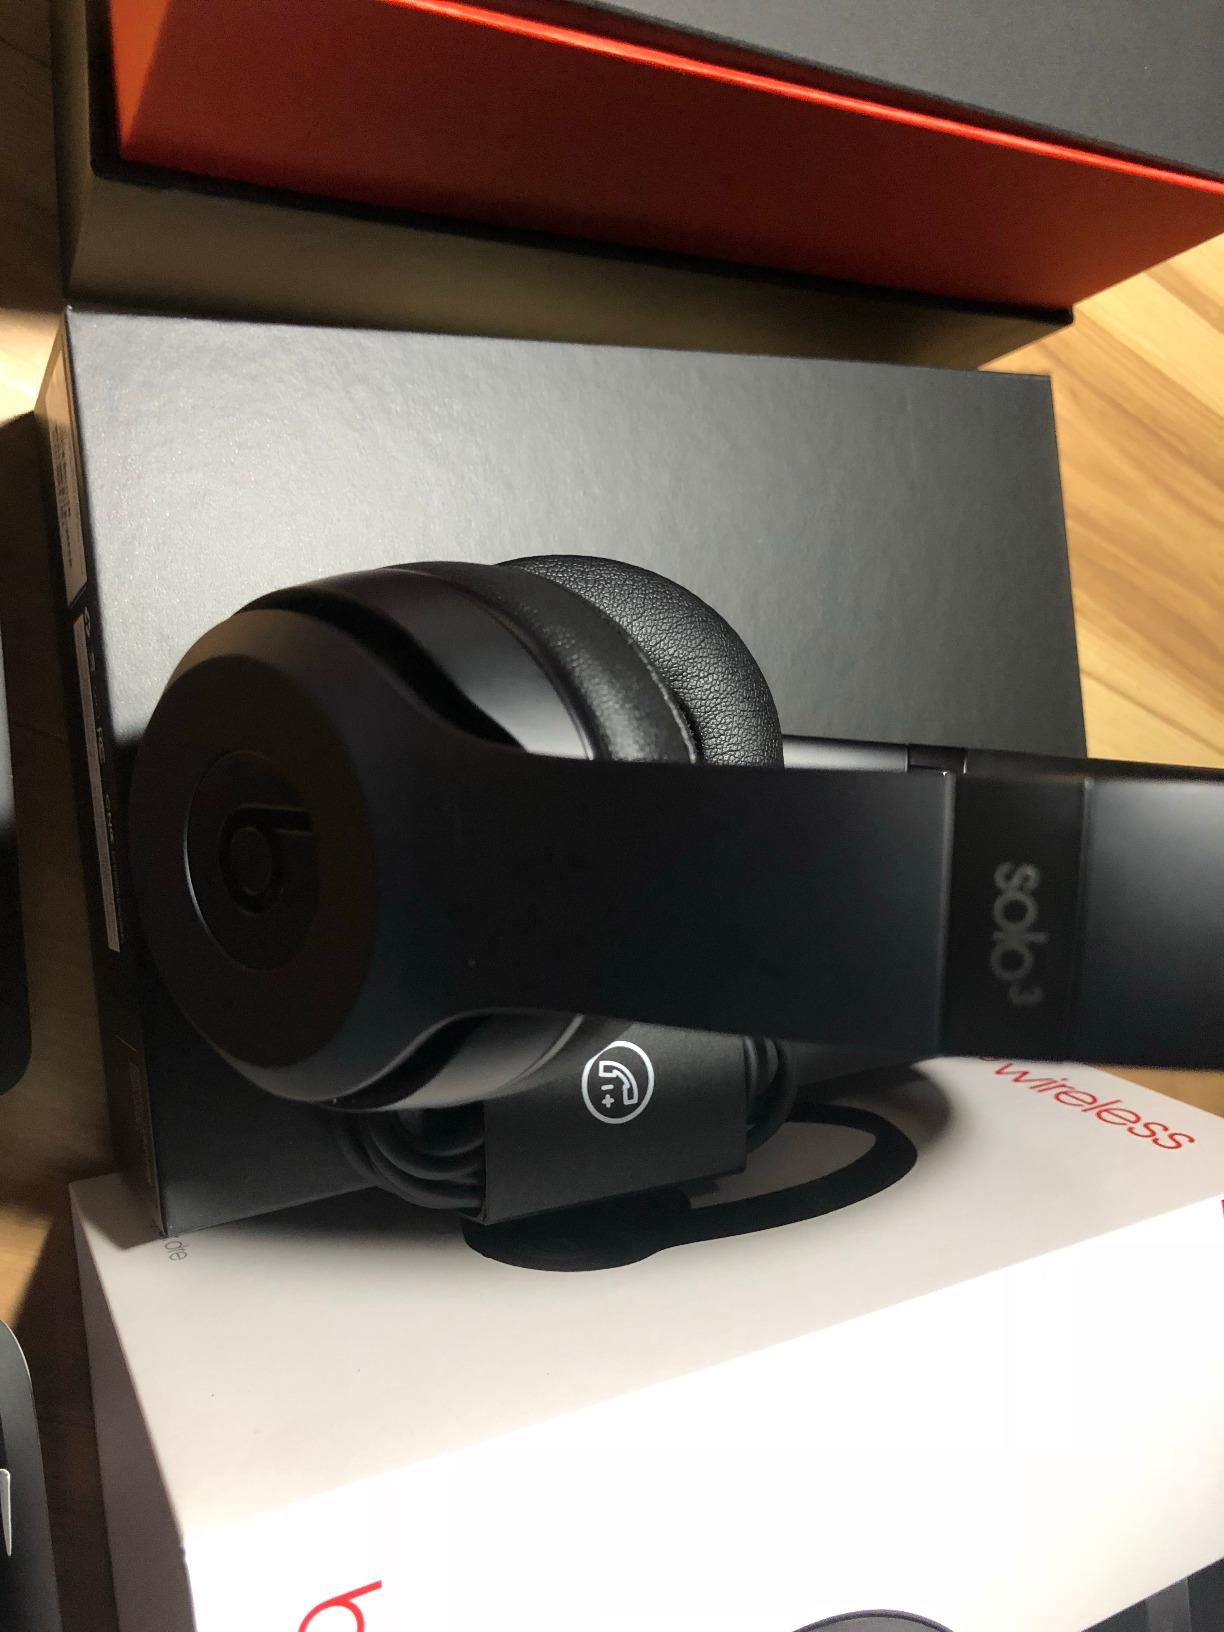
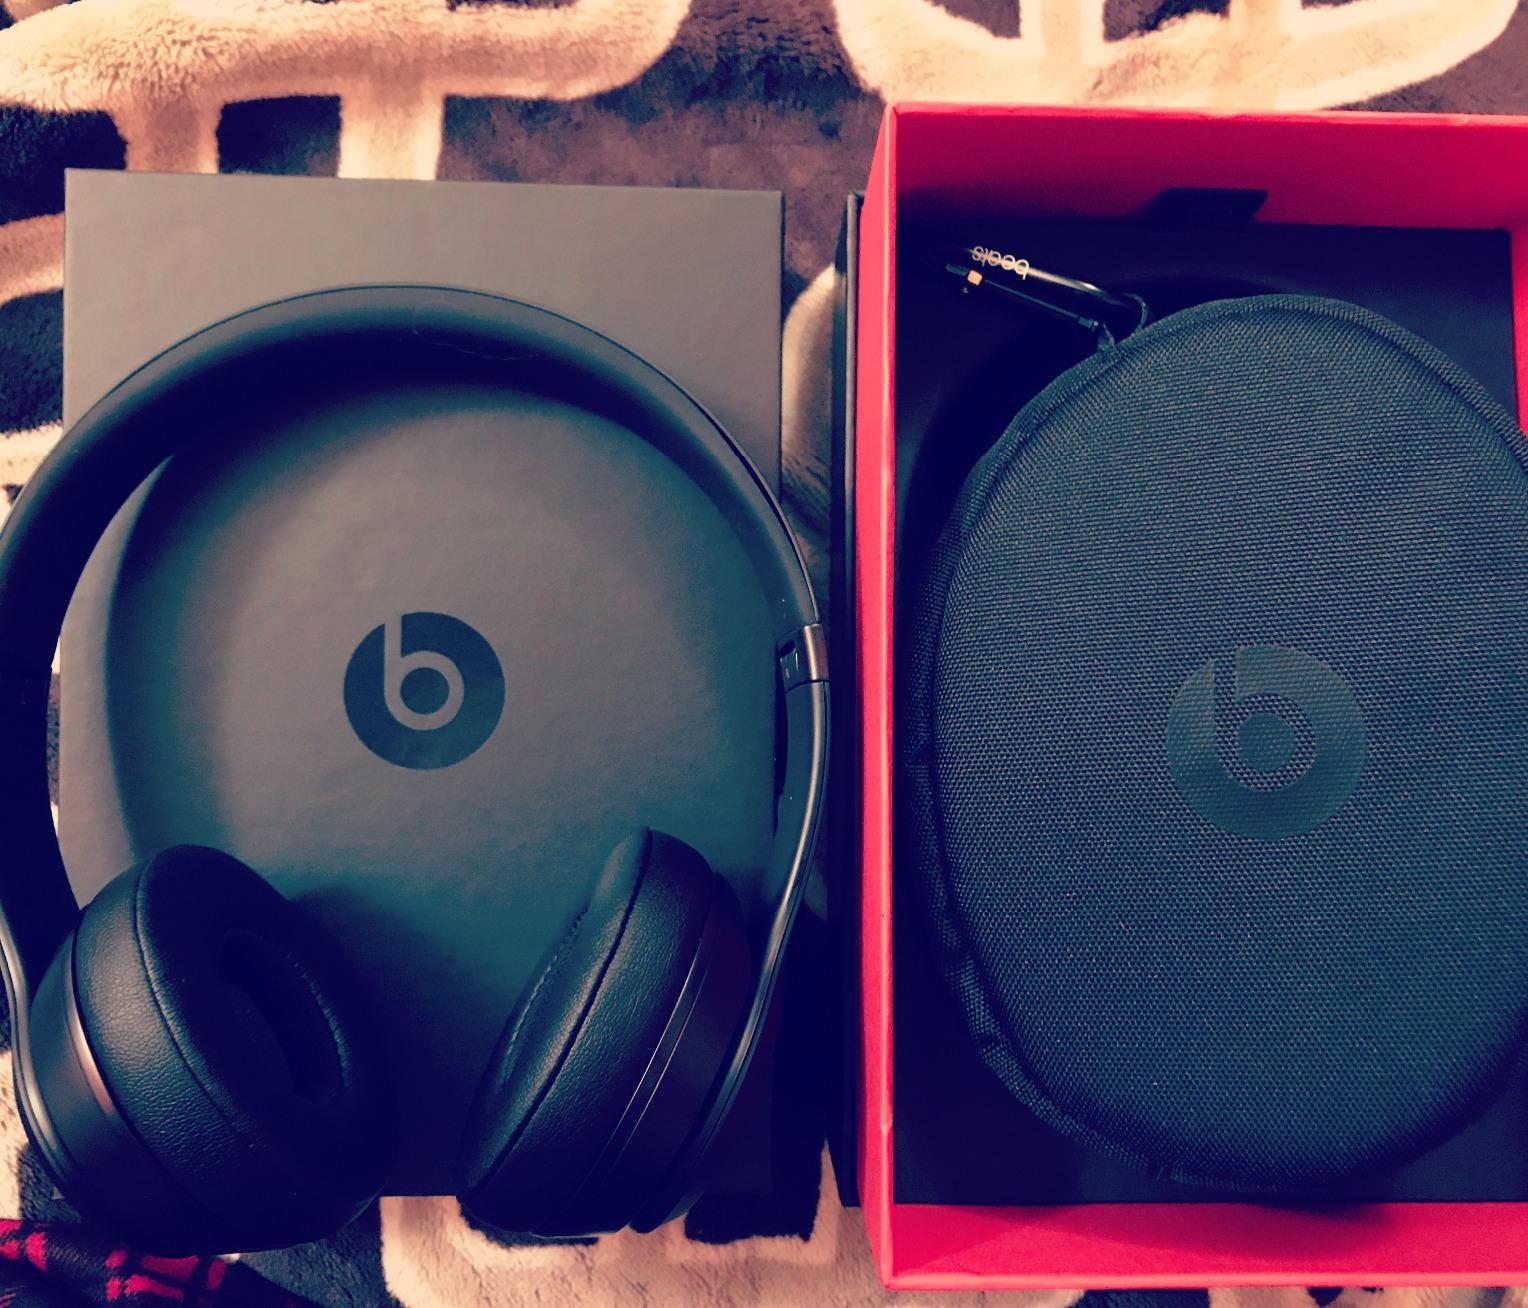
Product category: headphones
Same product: yes